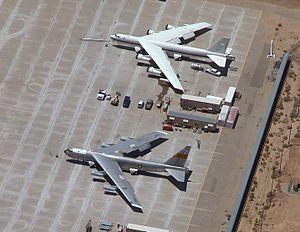
Le Balls 8 est un Boeing B-52B Stratofortress utilisé par la NASA comme avion porteur sous la désignation « NB-52B ». Modifié à l'origine pour emporter l'avion fusée North American X-15, le Balls 8 emporte également, au cours de sa carrière, d'autres avions expérimentaux dont le X-43 qui détient le record de vitesse pour un engin aérobie.